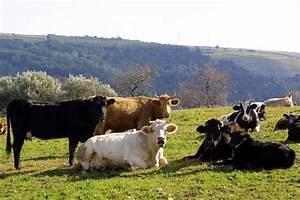
cow